Gillo Pontecorvo

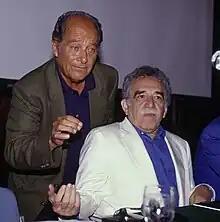
Pontecorvo with Gabriel García Márquez

Pontecorvo is best known for his 1966 masterpiece "The Battle of Algiers" (released in Italian as "La battaglia di Algeri"). It is widely viewed as one of the finest films of its genre: a neorealistic film. Its portrayal of the Algerian resistance during the Algerian War uses the neorealist style pioneered by fellow Italian film directors de Santis and Rossellini. He used newsreel-style footage and non-professional actors.